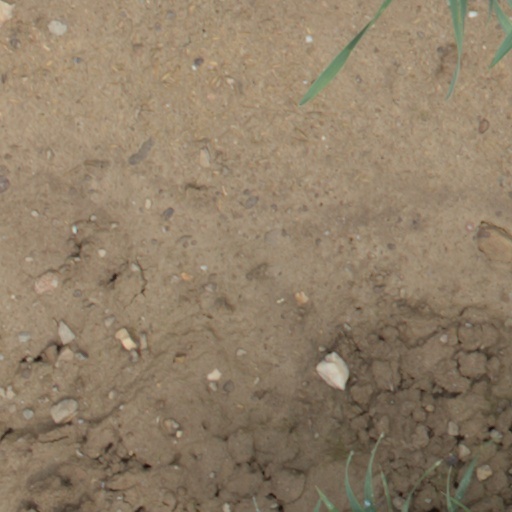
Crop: wheat